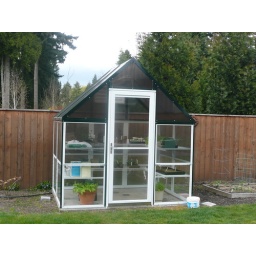
90 degress in the green house at 3 p.m. on Saturday.